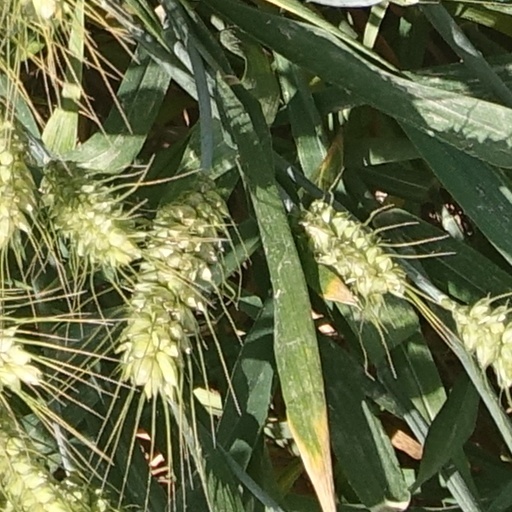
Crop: wheat